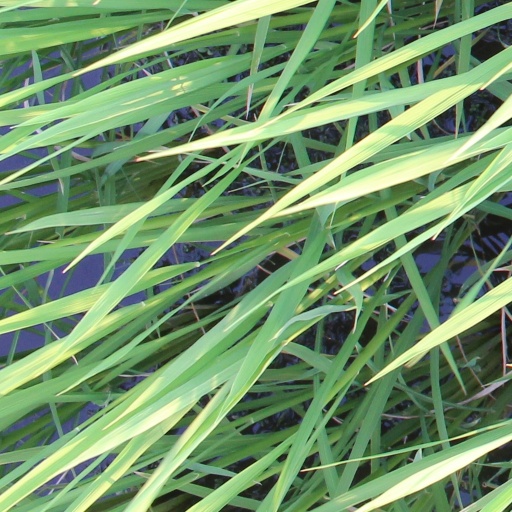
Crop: rice